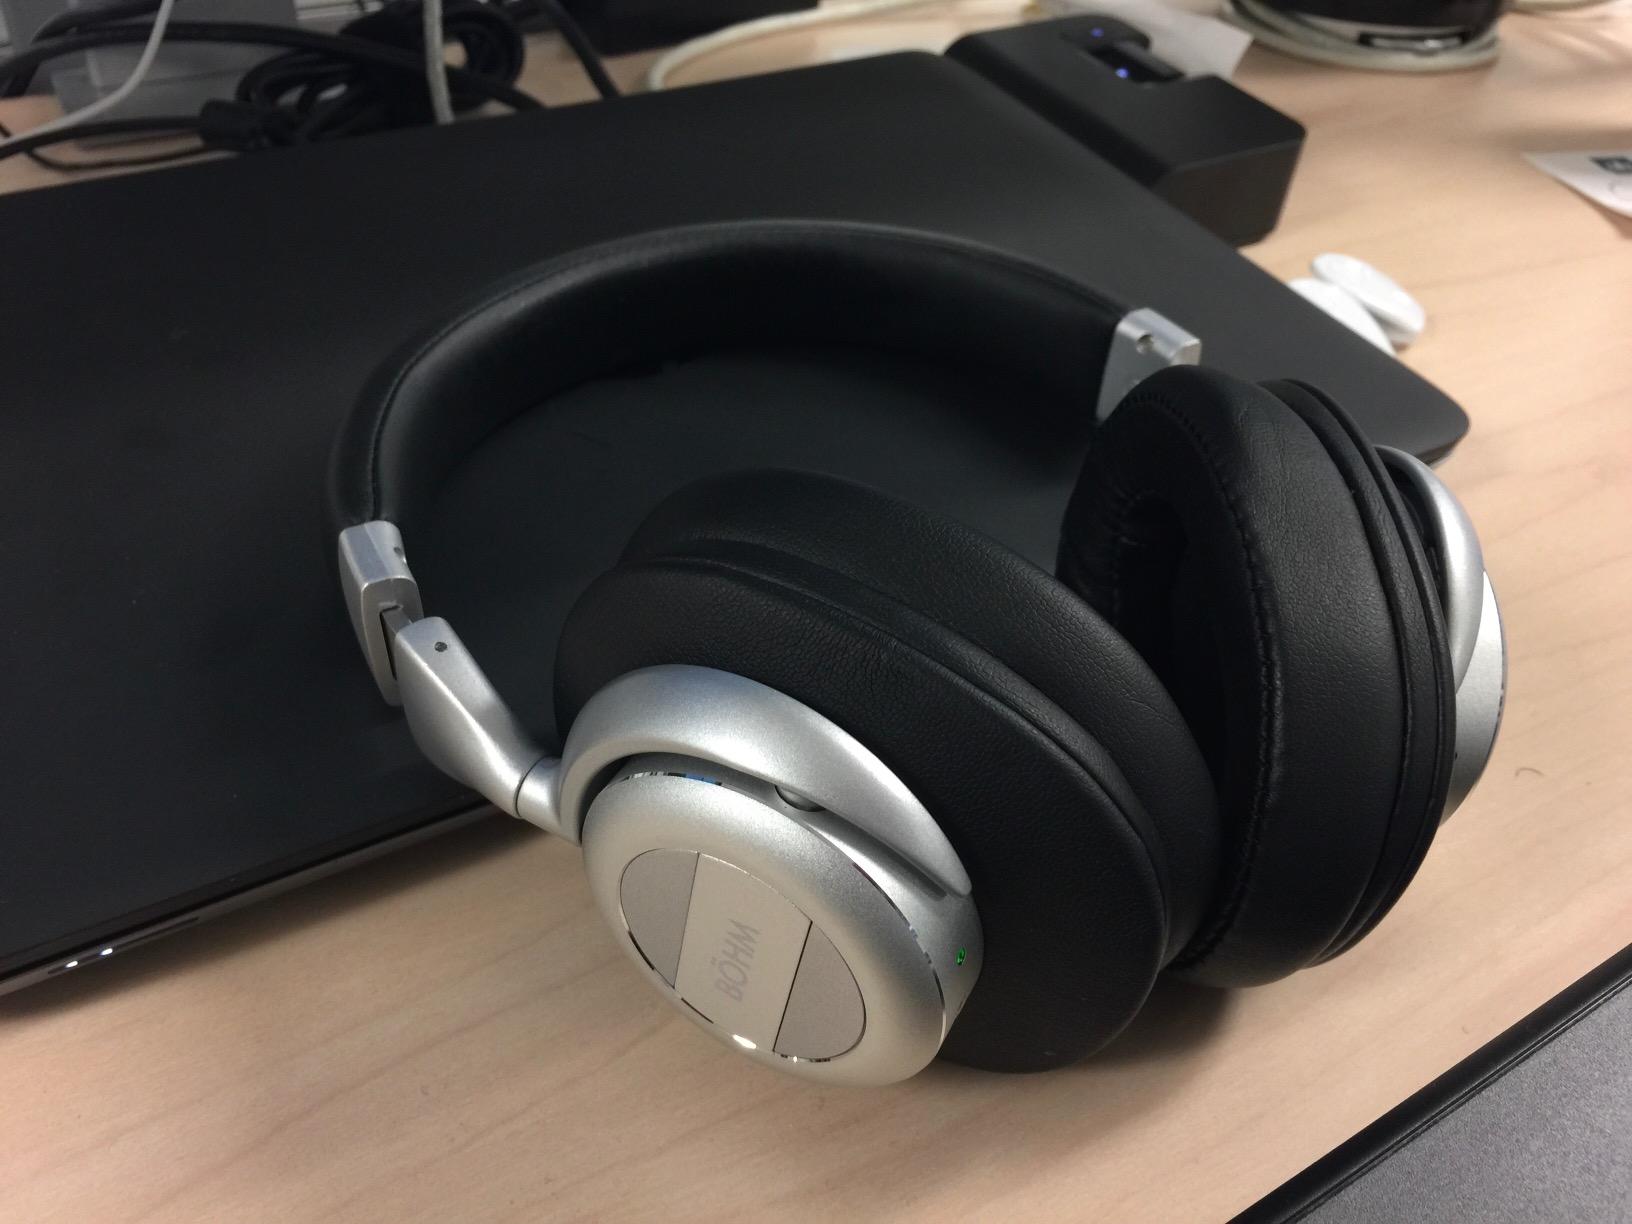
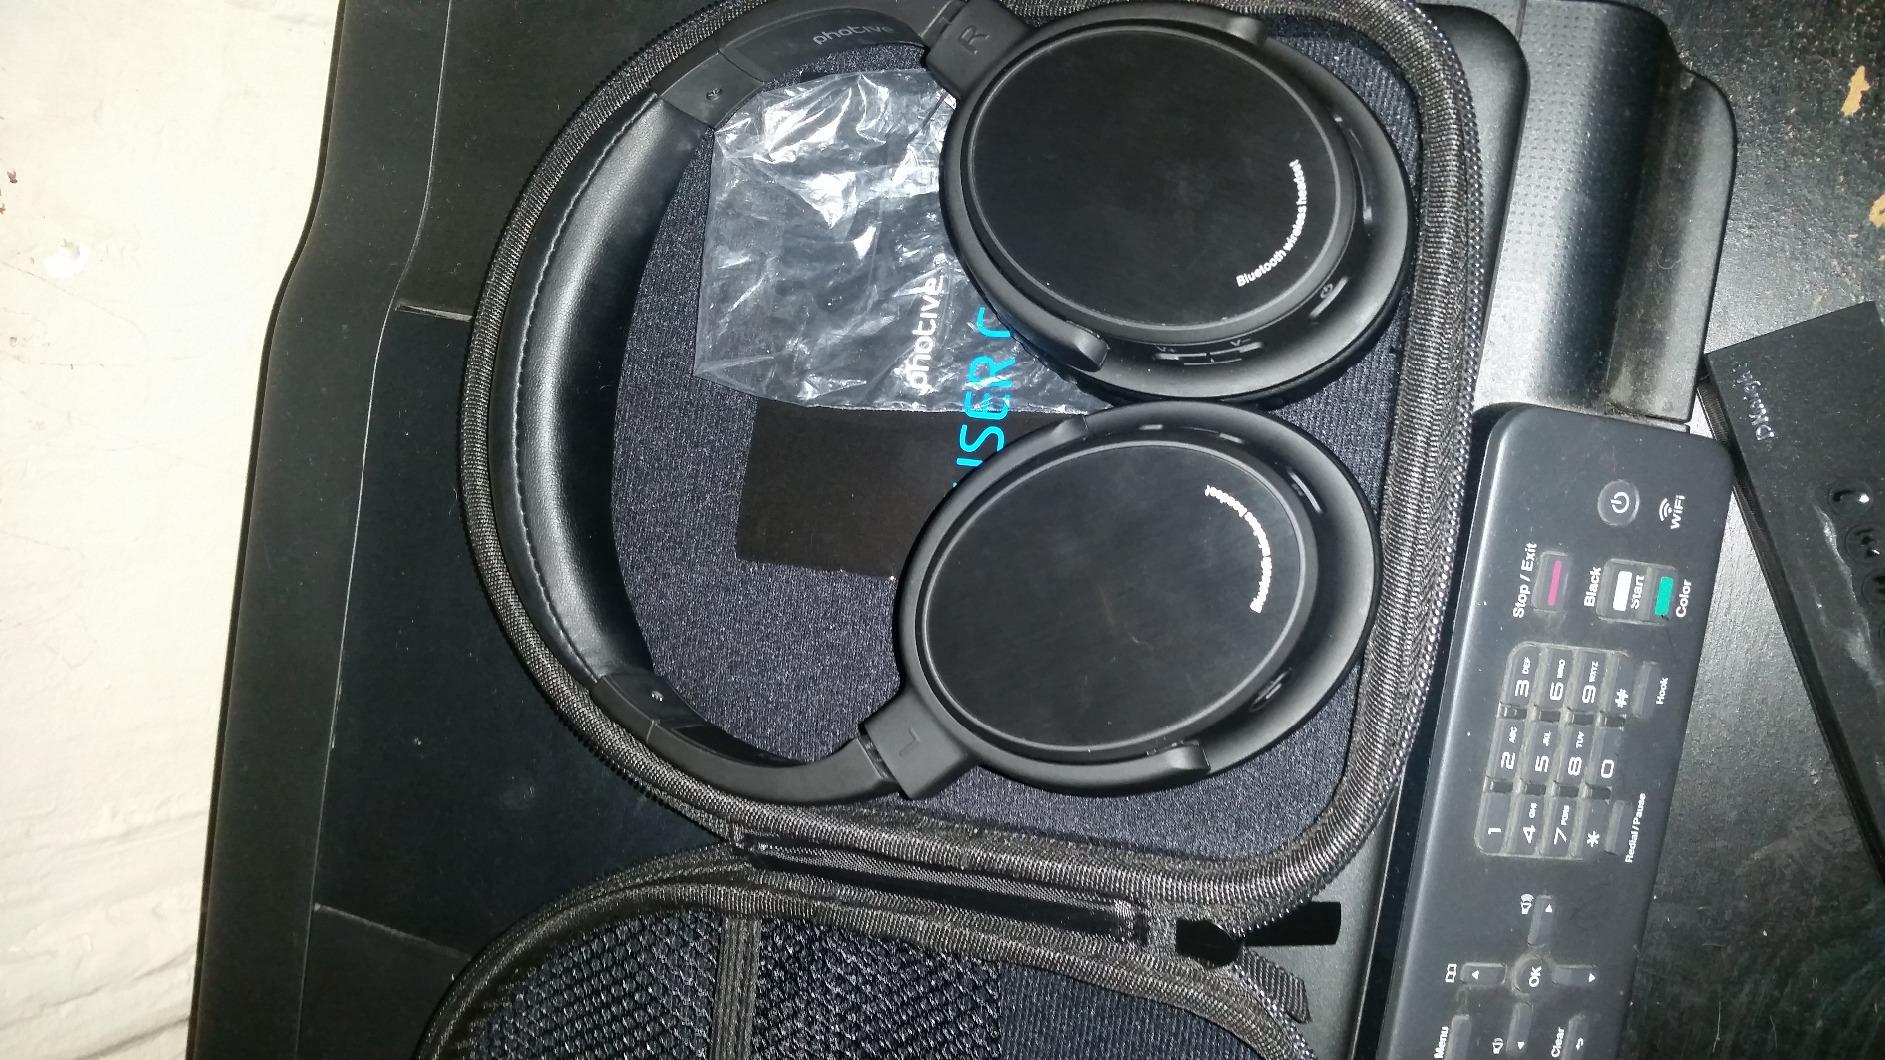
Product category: headphones
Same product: no